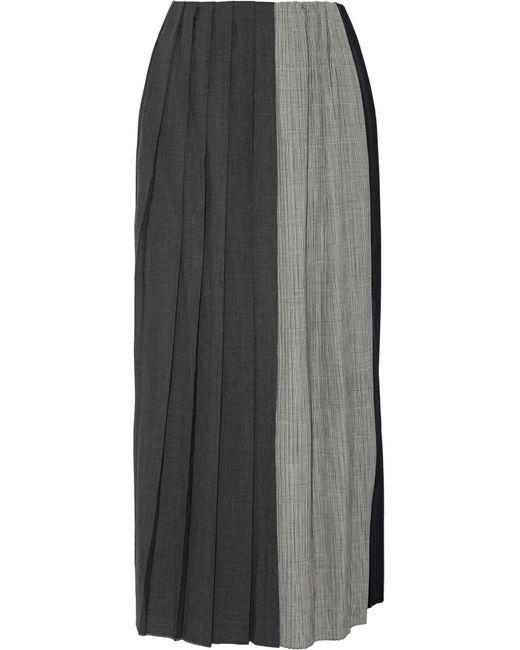
grauer langer Faltenrock, formeller Bürorock